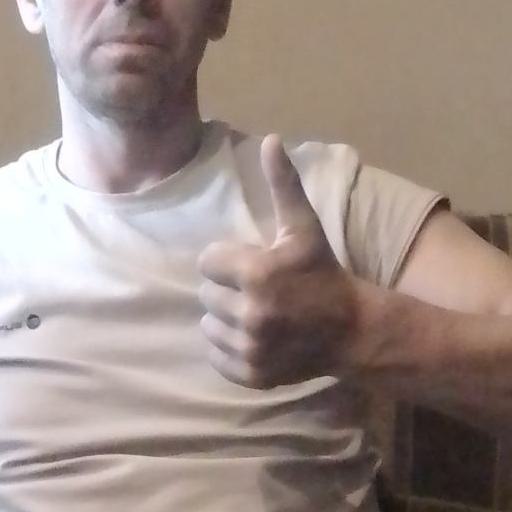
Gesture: like